2015 ARCA Racing Series

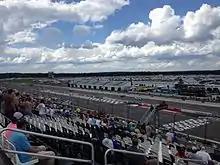
The ModSpace 125 at Pocono Raceway in August

 Bold – Pole position awarded by time. "Italics" – Pole position set by final practice results or rainout. * – Most laps led.